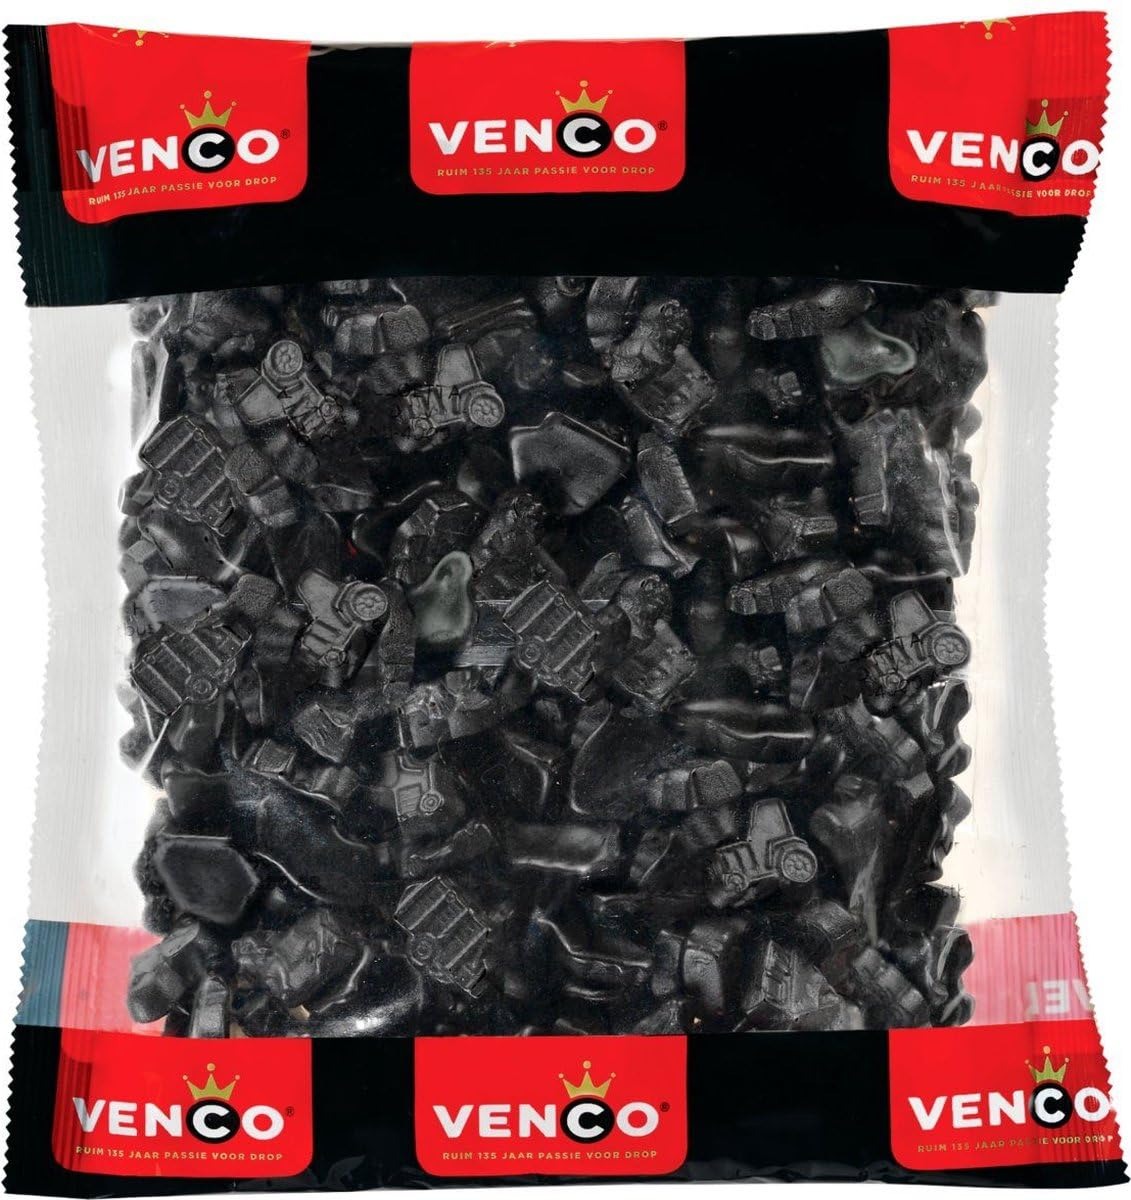
Item Name: Venco Boerderij Drop Hard Zout / Farm Licorice Hard Salty Candy (1 KiloBag 2.2lbs)
Bullet Point 1: Black Licorice in fun farm animal shapes
Bullet Point 2: Licorice is moderately salty and firm
Bullet Point 3: A Traditional favorite
Bullet Point 4: Loved by true licorice connoisseurs
Bullet Point 5: Imported from Holland
Product Description: Boerderij is a traditional drop that children and adults alike enjoy. Kidslove to play with the farm animals, trucks, houses and people shaped licorice.This licorice is moderately salty and firm.
Value: 35.2
Unit: Ounce

Price: 23.18